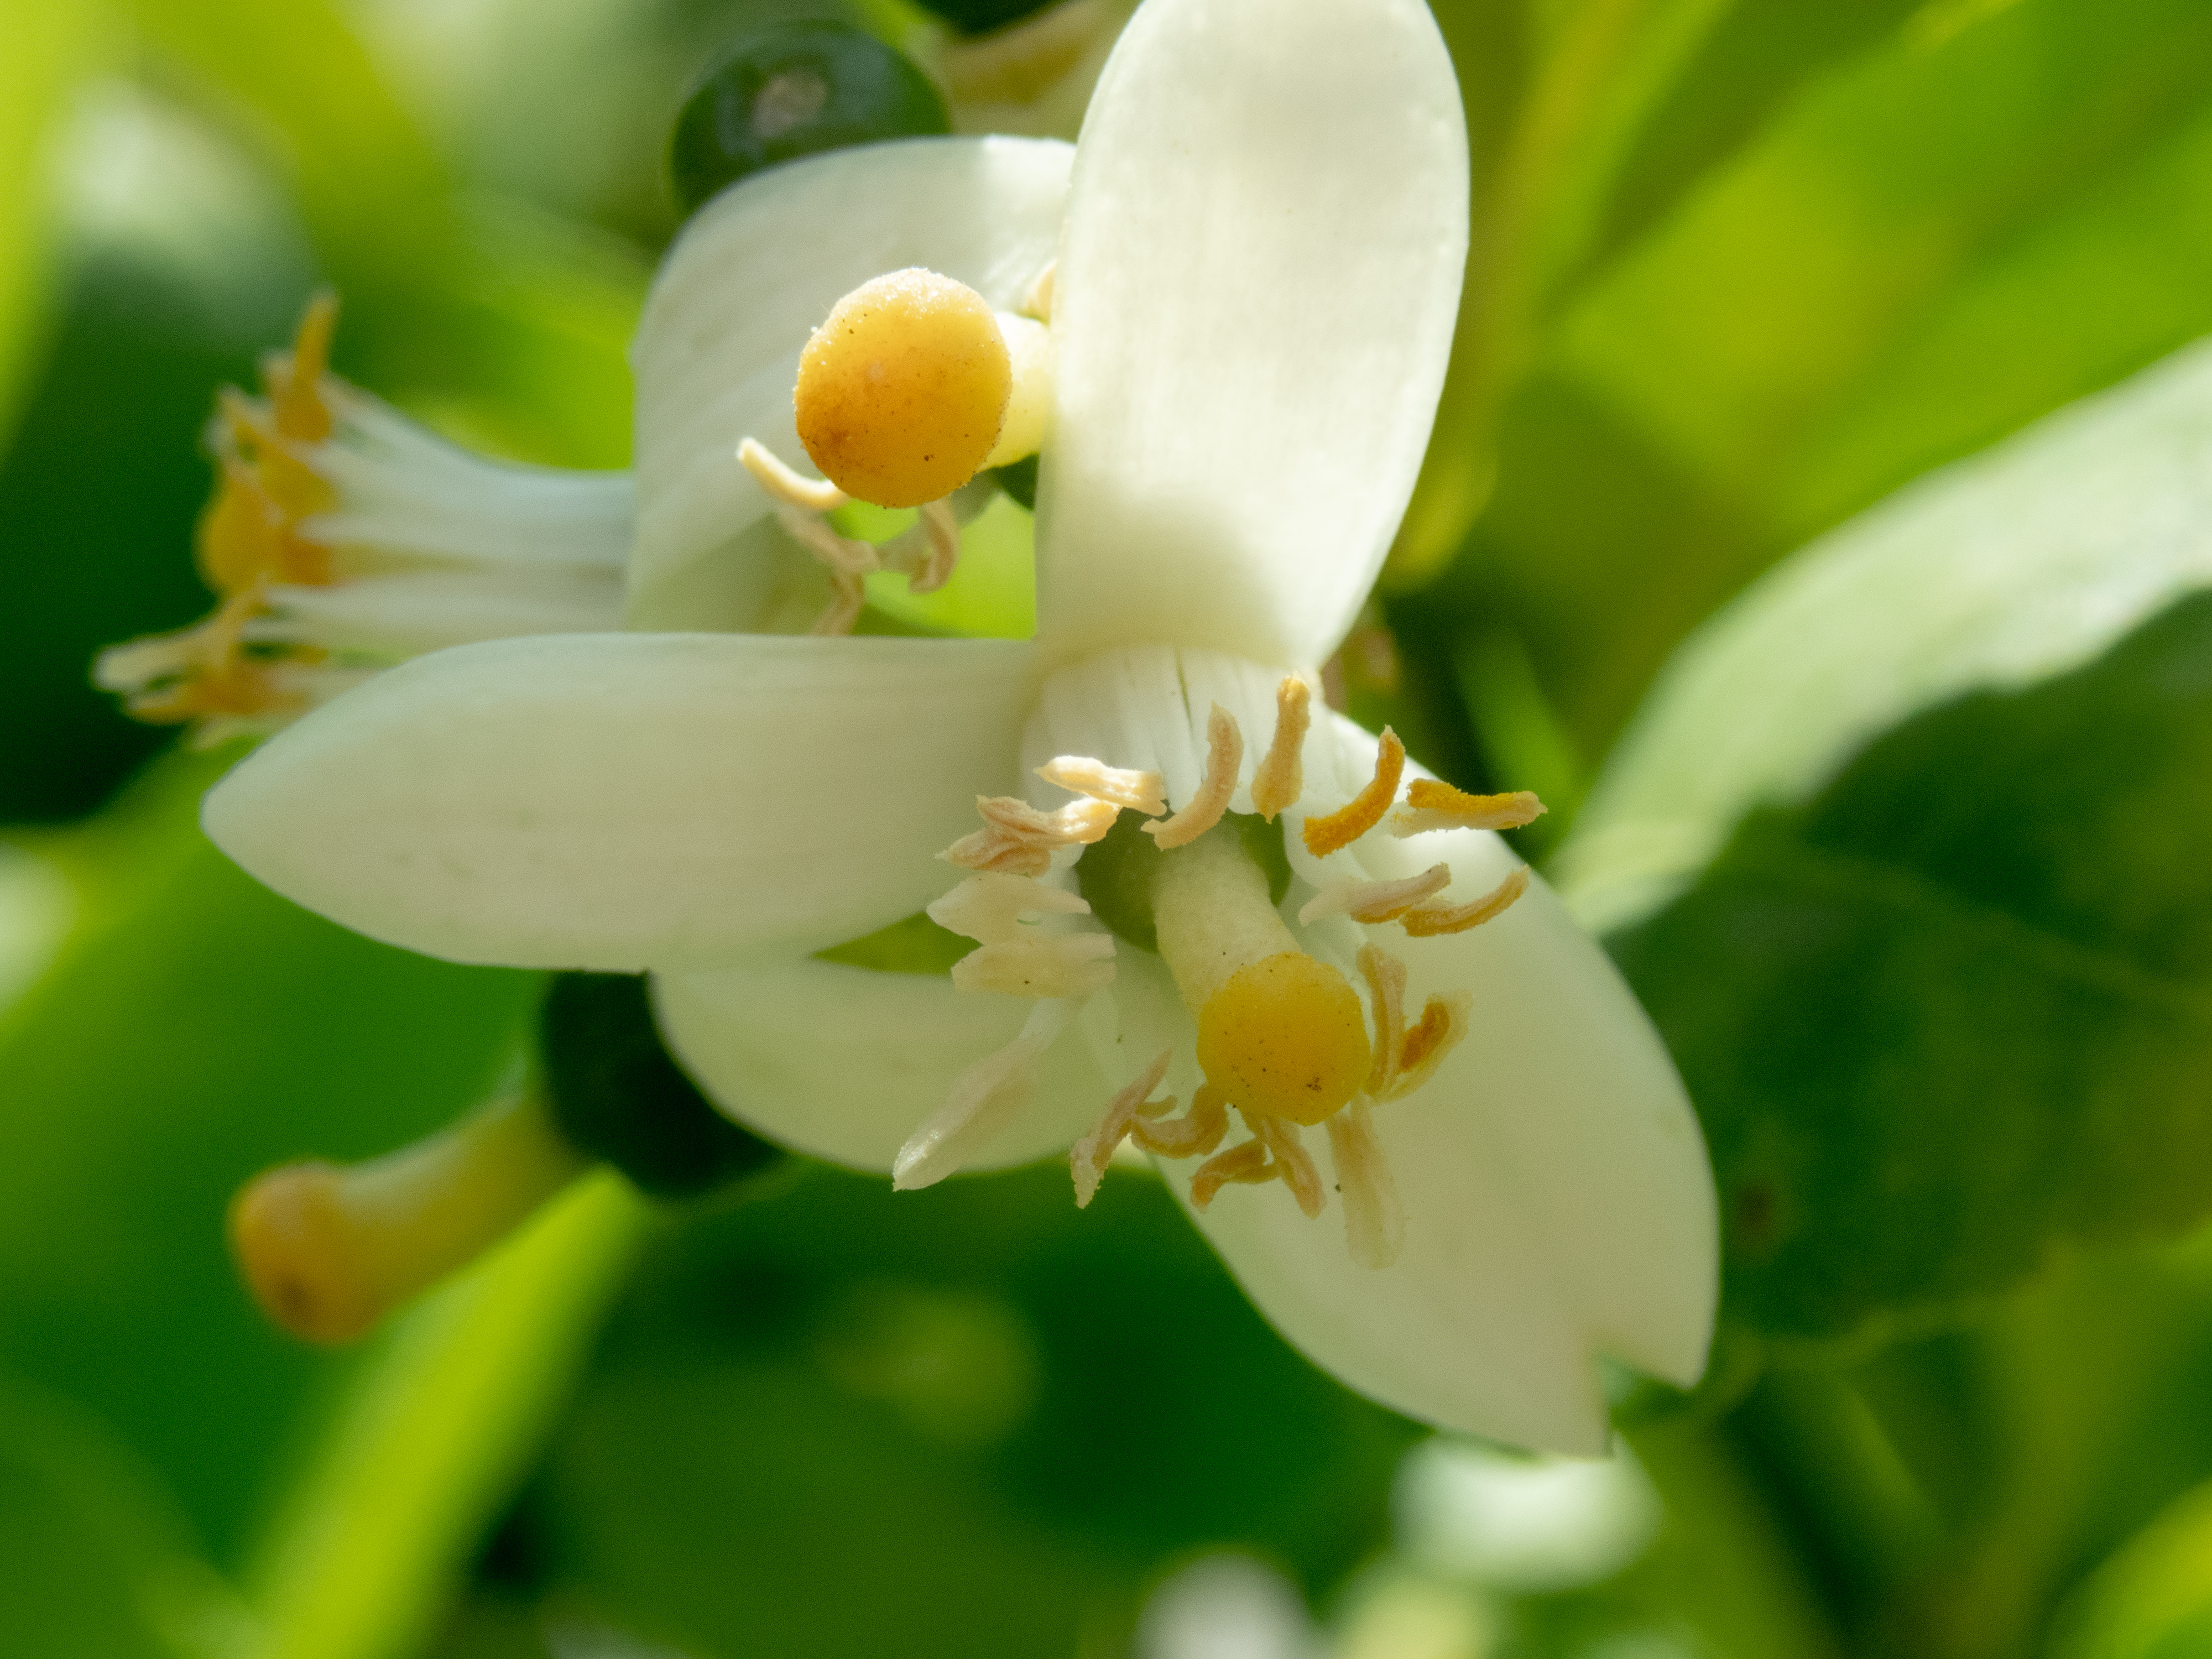
flower, citrus, lemon, blooming, flowering plant, white, plant, petal, blossom, mock orange, wildflower, macro photography, dayflower family